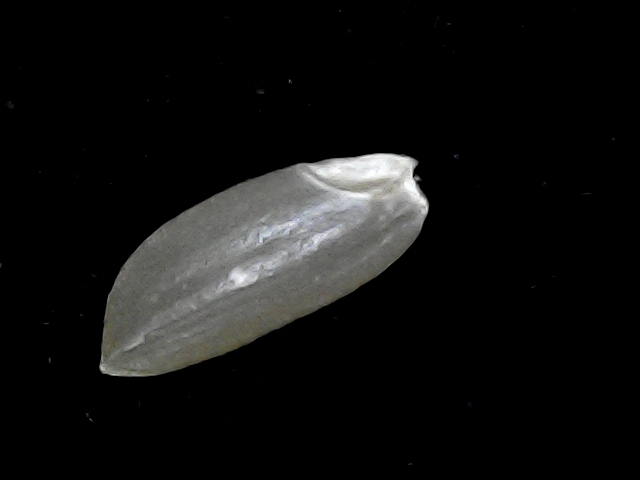
Rice variety: BD39